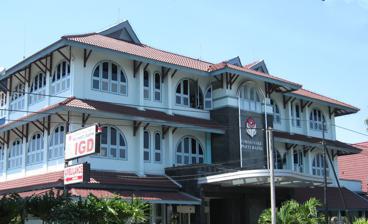
Building: Panti Rapih Hospital
Country: Indonesia
Year built: 1929
Hospital in Special Region of Yogyakarta, Indonesia Panti Rapih Hospital Panti Rapih Foundation Panti Rapih Hospital in 2012 Location in Yogyakarta Geography Location Jl. Cik di Tiro No. 30 Yogyakarta , Special Region of Yogyakarta , Indonesia Coordinates 7°46′37″S 110°22′35″E / 7.776850°S 110.376350°E / -7.776850; 110.376350 Organisation Care system Private Funding Non-profit hospital Type District General Religious affiliation Catholic Church , Sisters of Mercy of St. Borromeo Patron Sisters of Mercy of St. Borromeo Services Emergency department Yes History Opened 1929 Links Website http://www.pantirapih.or.id/ Lists Hospitals in Indonesia Panti Rapih Hospital ( Rumah Sakit Panti Rapih ) is a private dis hospital in Yogyakarta , Indonesia . It was founded in 1929 by five sisters from St. Carolus Borromeus . It is managed by the Panti Rapih Foundation. History Panti Rapih Hospital, circa 1956 In January 1929, five sisters from St. Carolus Borromeus came to Yogyakarta to serve the sick people. They are Sr. Gaudentia Brand, Sr. Yudith de Laat, Sr. Ignatia Lemmens, Sr. Simonia, and Sr. Ludolpha de Groot. With the help from Ir. Schmutzer, a hospital was built. The foundation stone was laid by C.T.M.Schmutzer van Rijckevorsel on September 15, 1928, and the building work was finished in August 1929. On August 25, 1929, the building was blessed by Mgr. Van Velsen, S.J., and on September 14, 1929, the hospital was opened by Sultan Hamengkubuwono VIII as Onder de Bogen Hospital. The building was designed by AIA , one of the largest architectural consultants in the Dutch Indies . A few years later, Sultan Hamengkubuwono VIII presented the hospital with an ambulance. The building was similar to St. Carolus Borromeus Main Monastery in Maastricht , the Netherlands . The sisters ministered to the sick people based on the Gospel teaching. More and more patients came to the hospital. Some of the patients were Dutch and sultanate bureaucrats. To help the poor, a clinic for the poor was built with the help of Bruder FIC Congregation. In 1942, the Japanese came and the hospital management became worse and worse. The Dutch sisters were sent to the camps and the hospital was taken over by the Japanese. During this time, Sr. Sponsaria was chosen as the president, and Moeder Yvonne was chosen as the CB Sisters' leader in Indonesia. Because the Dutch name was forbidden, the hospital name was changed to Panti Rapih which meant 'healing hospital'. The new name was given by the Semarang Archbishop, Mgr. Sugiyopranoto , S.J. After the Japanese era, the CB Sisters came back to the hospital and took care of the Indonesian soldiers, including Indonesian Armed Forces Commander-in-Chief, General Sudirman . President The current president is Dr. St. Arif Haliman, M.Ph. Location The hospital is located on Cik Ditiro Street, in front of the main entrance to Universitas Gadjah Mada . References